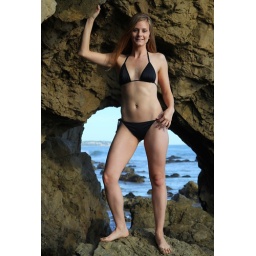
Photoshoot of a pretty model with long blonde hair and blue eyes in a black bikini.